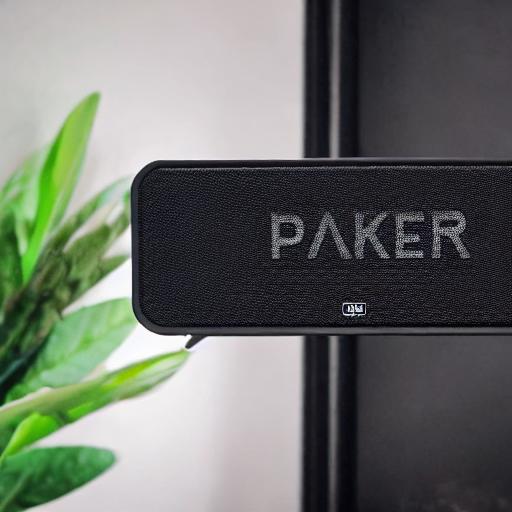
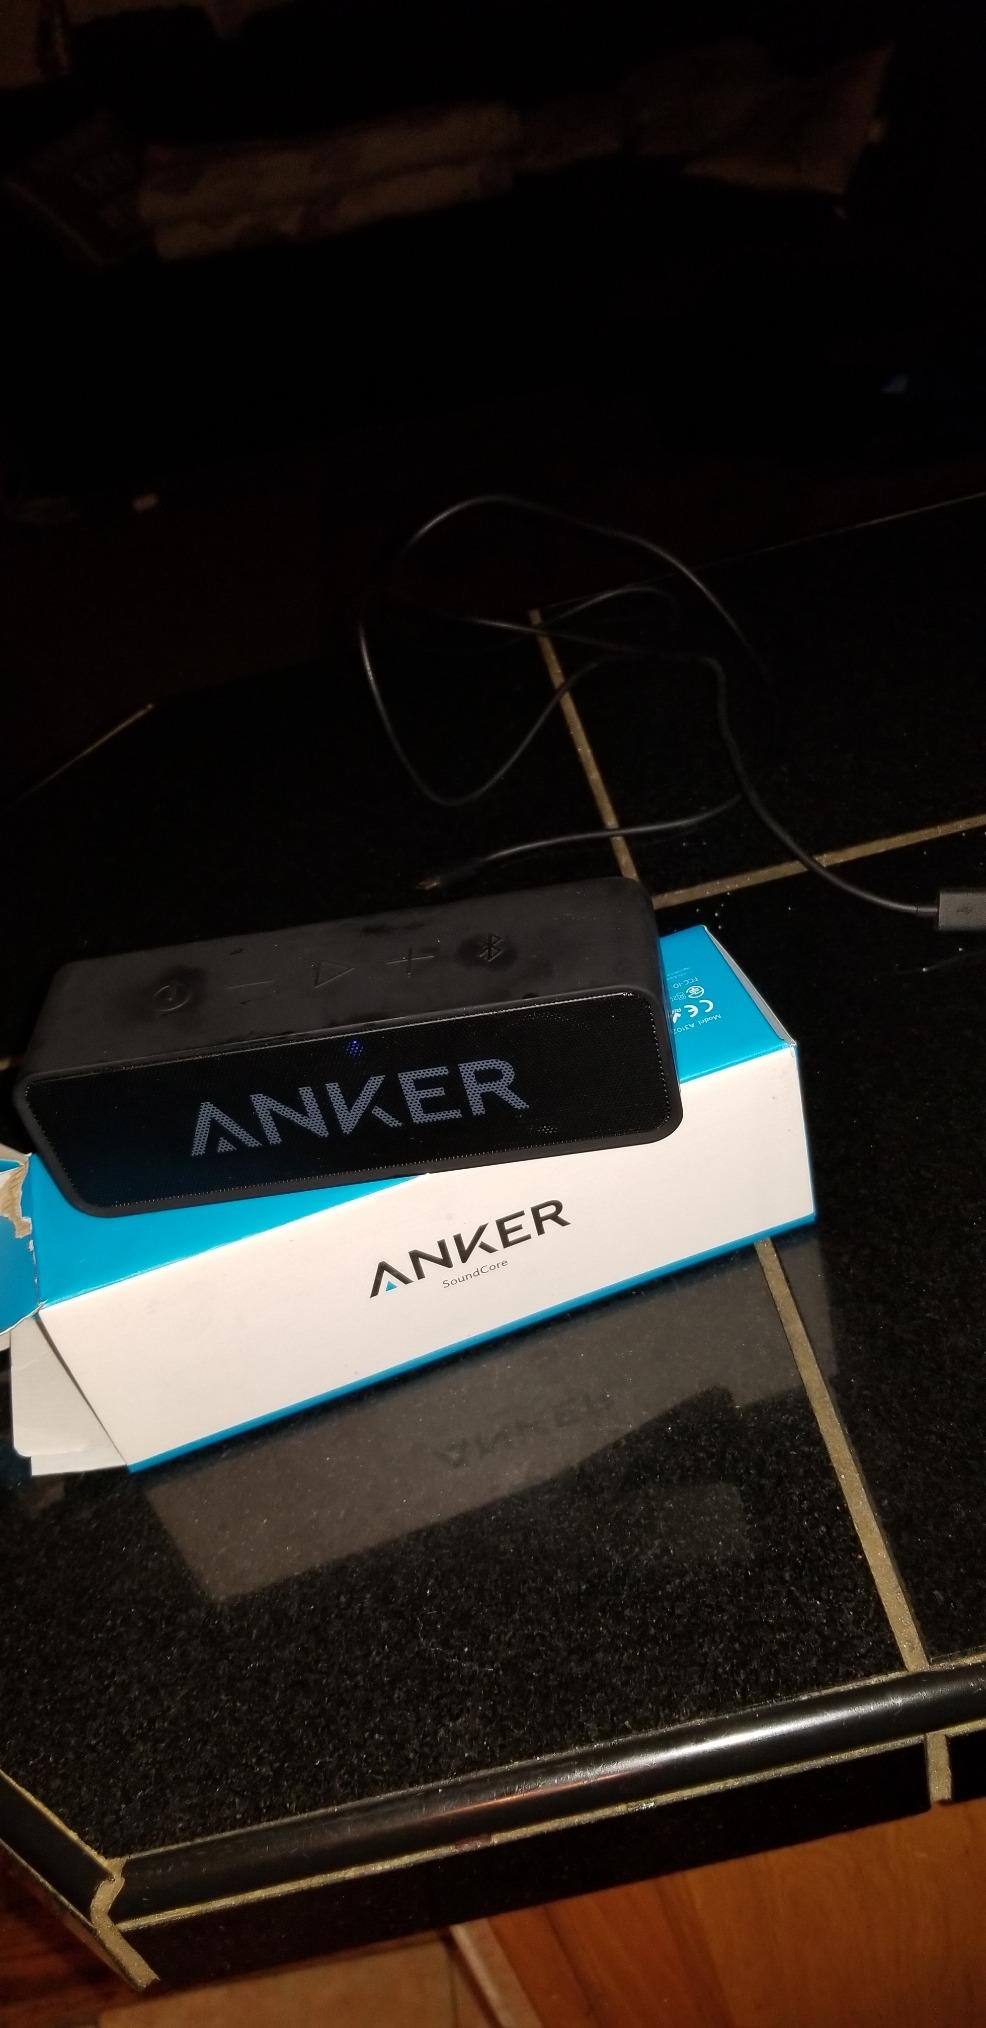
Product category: speaker
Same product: no